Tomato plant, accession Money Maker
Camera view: horizontal (90 deg, fisheye); turntable rotation: 0 degrees
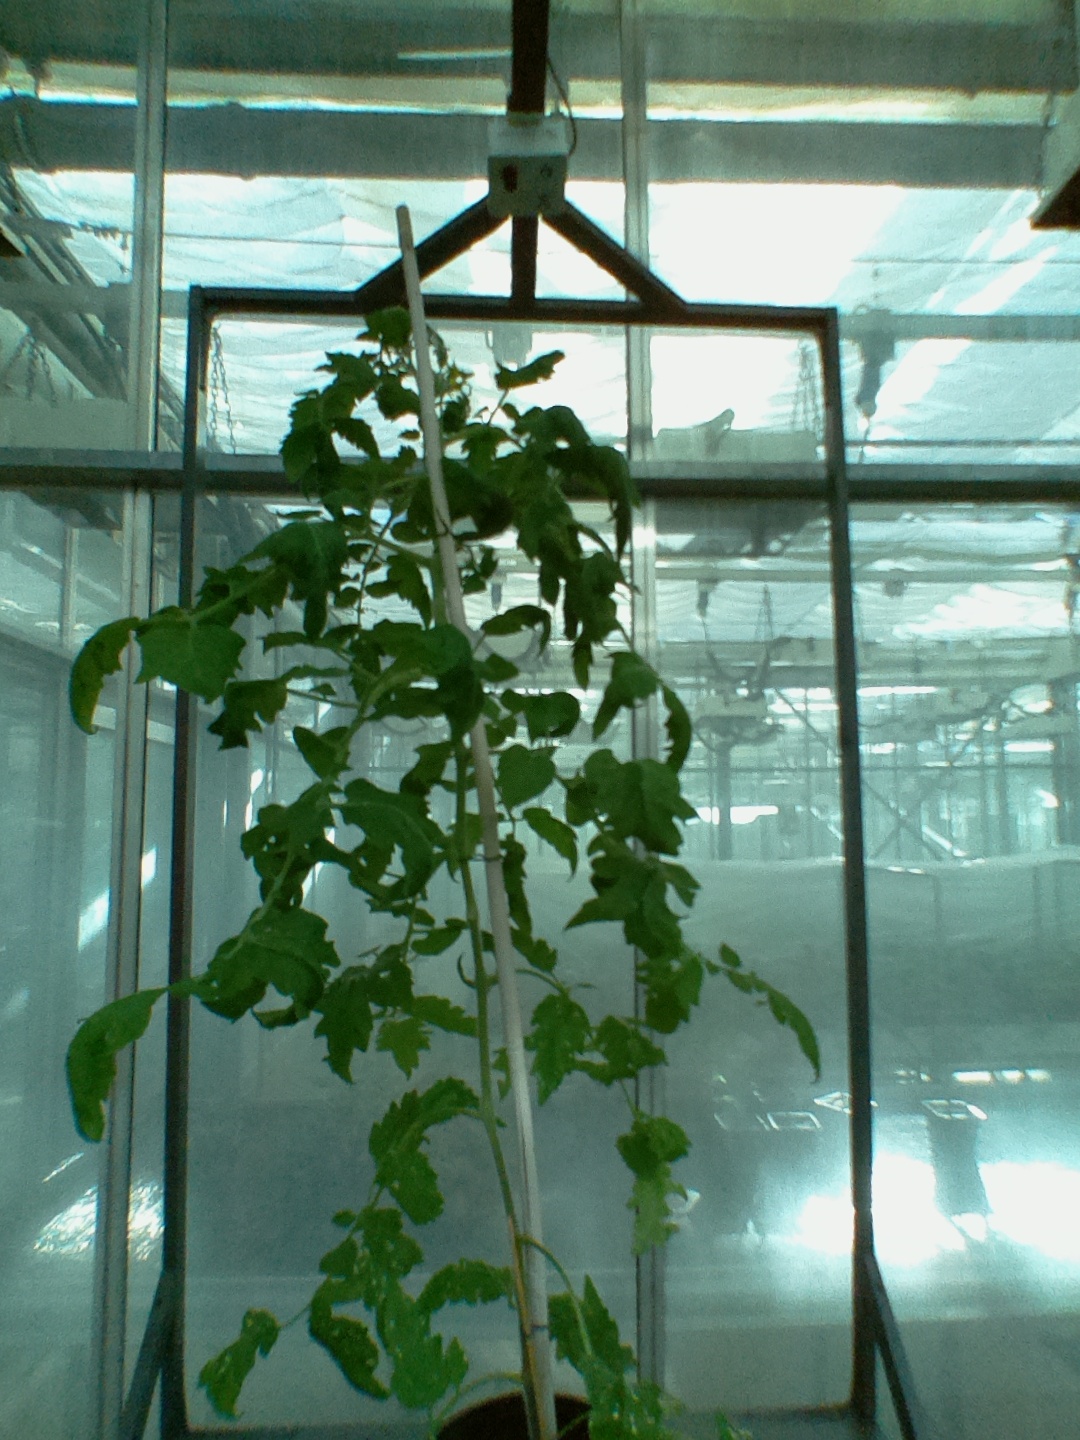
BBCH growth stage 65: Full flowering, 50%-60% of flowers open, first petals falling